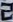
Number: 2